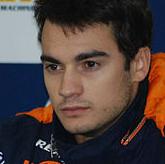
Age: 21